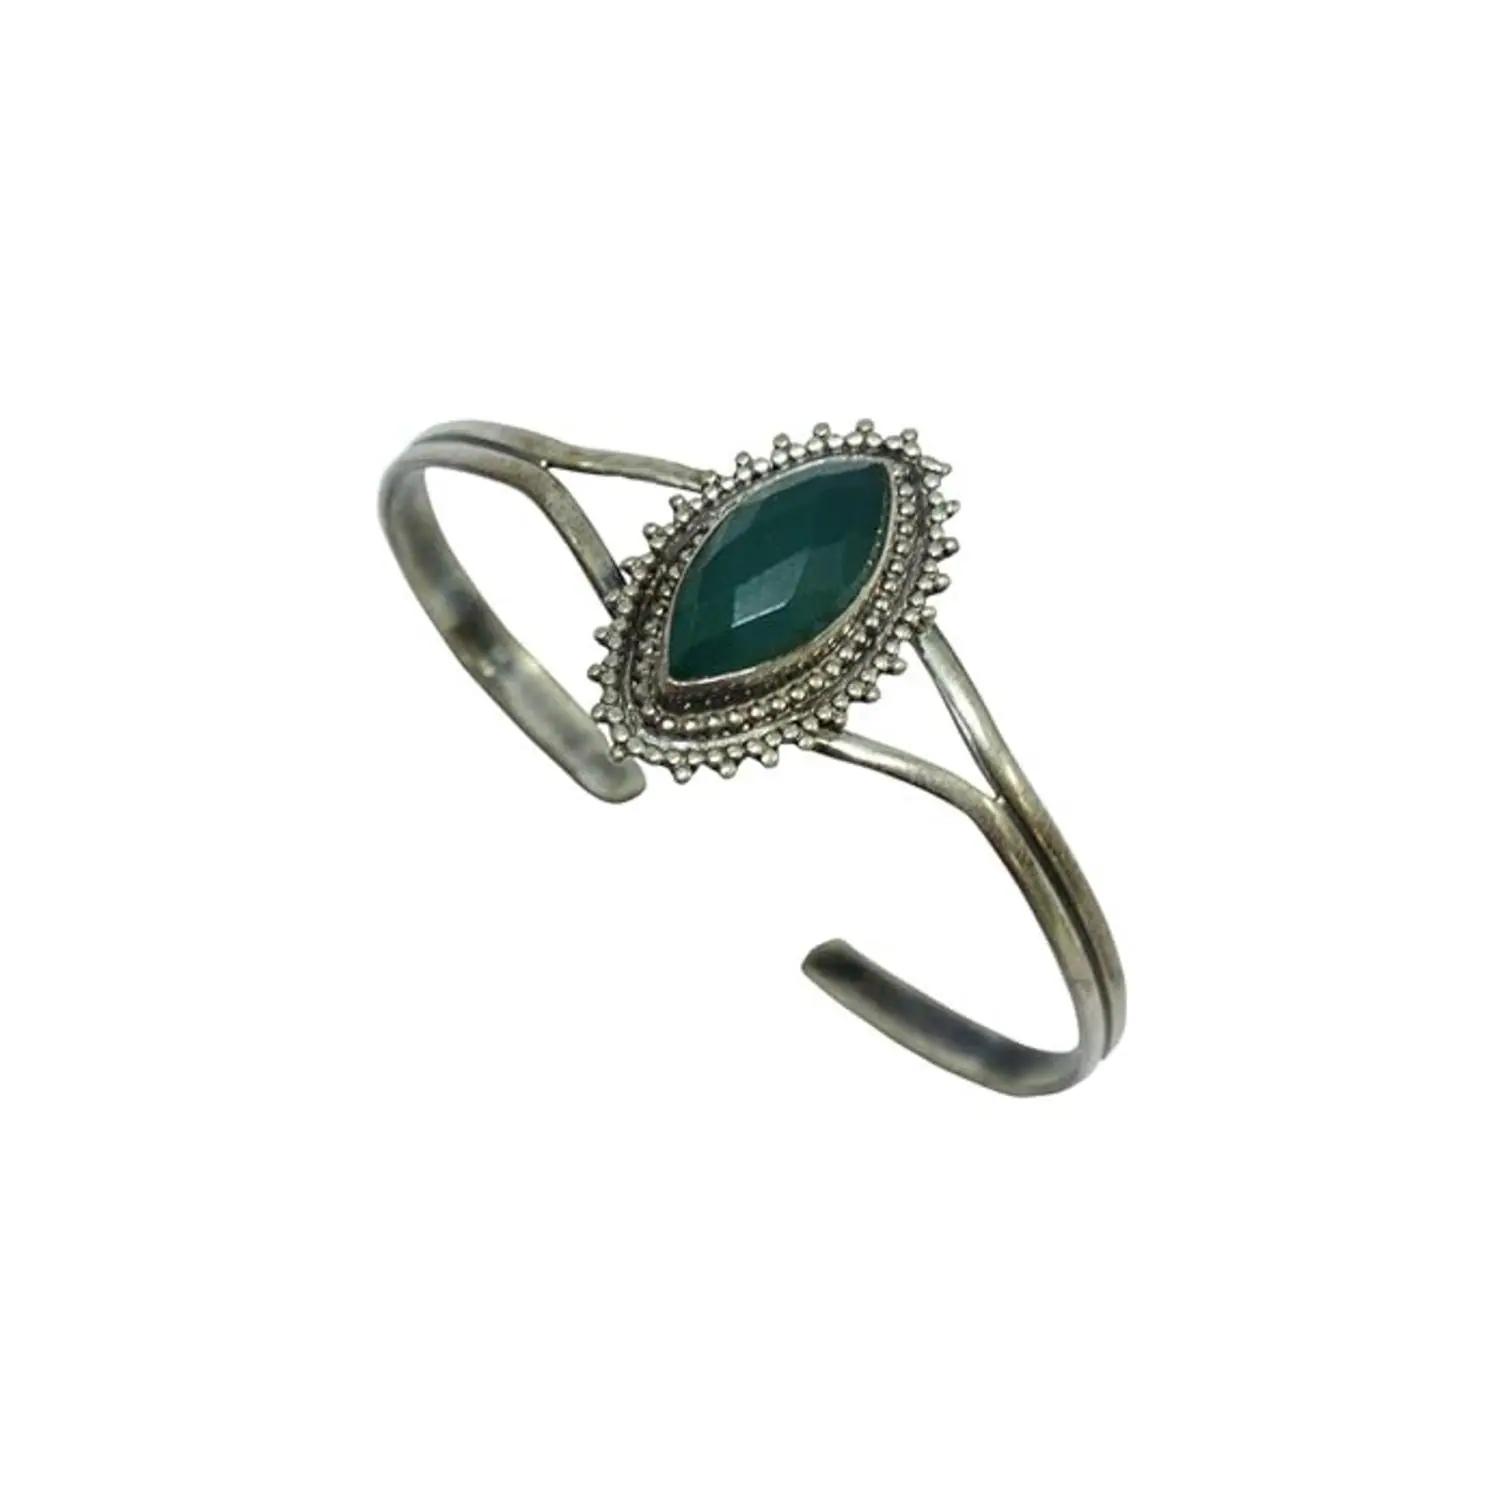
RAJASTHAN GEMS 925 Sterling Silver Bangle Bracelet Green Onyx Stone
Type: Bracelets
Brand: RAJASTHAN GEMS
Price: Rs. 2030
RAJASTHAN GEMS 925 Sterling Silver Bangle Bracelet Green Onyx Stone
Features: BEAUTY- Very feminine, this must-have design can be worn on any Occasion to boost up your style factor and enhance the ultra beauty factor. Indian, or Western,Perfect gift for any occasion for yourself and your dear ones,Length (inches):Adjustable,Main Stone:Onyx